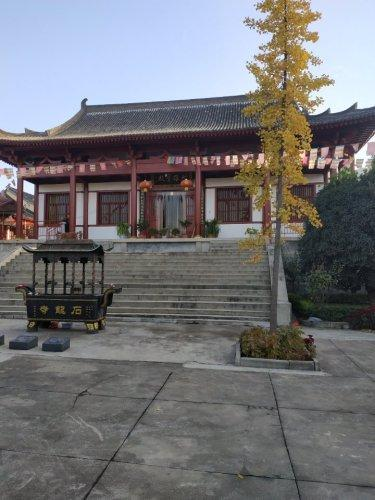
地标名称：石龙寺
所在城市：西安市·鄠邑区